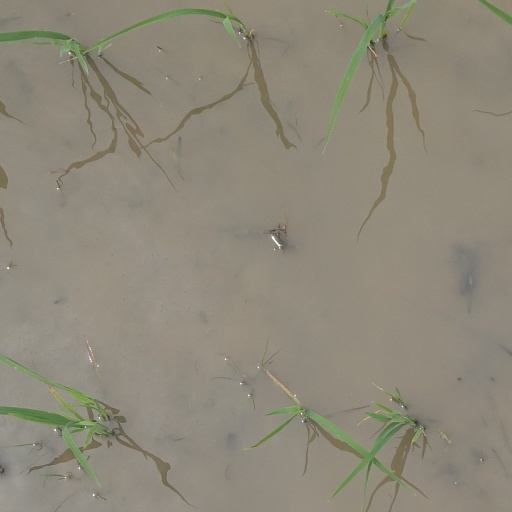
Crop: rice